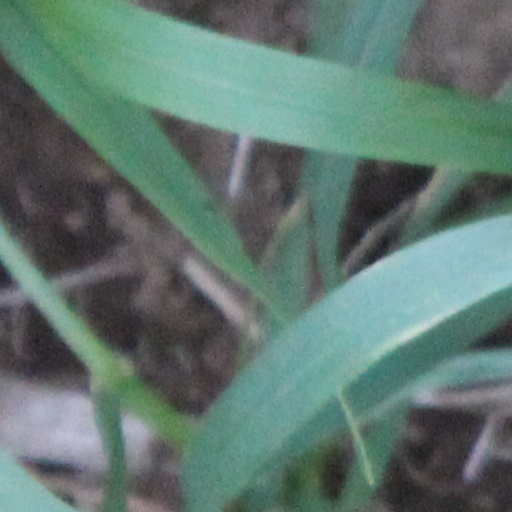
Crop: wheat